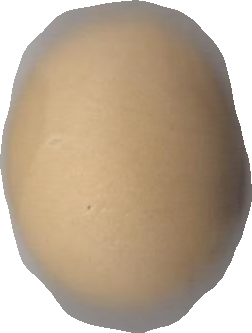
Variety: Grobogan